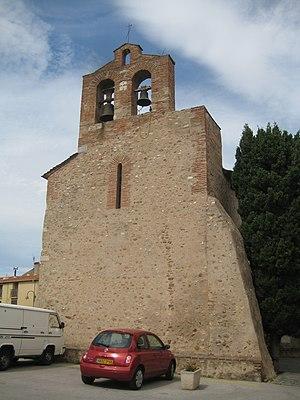
église de Pollestres, XIIe siècle This building is inscrit au titre des Monuments Historiques. It is indexed in the Base Mérimée, a database of architectural heritage maintained by the French Ministry of Culture,